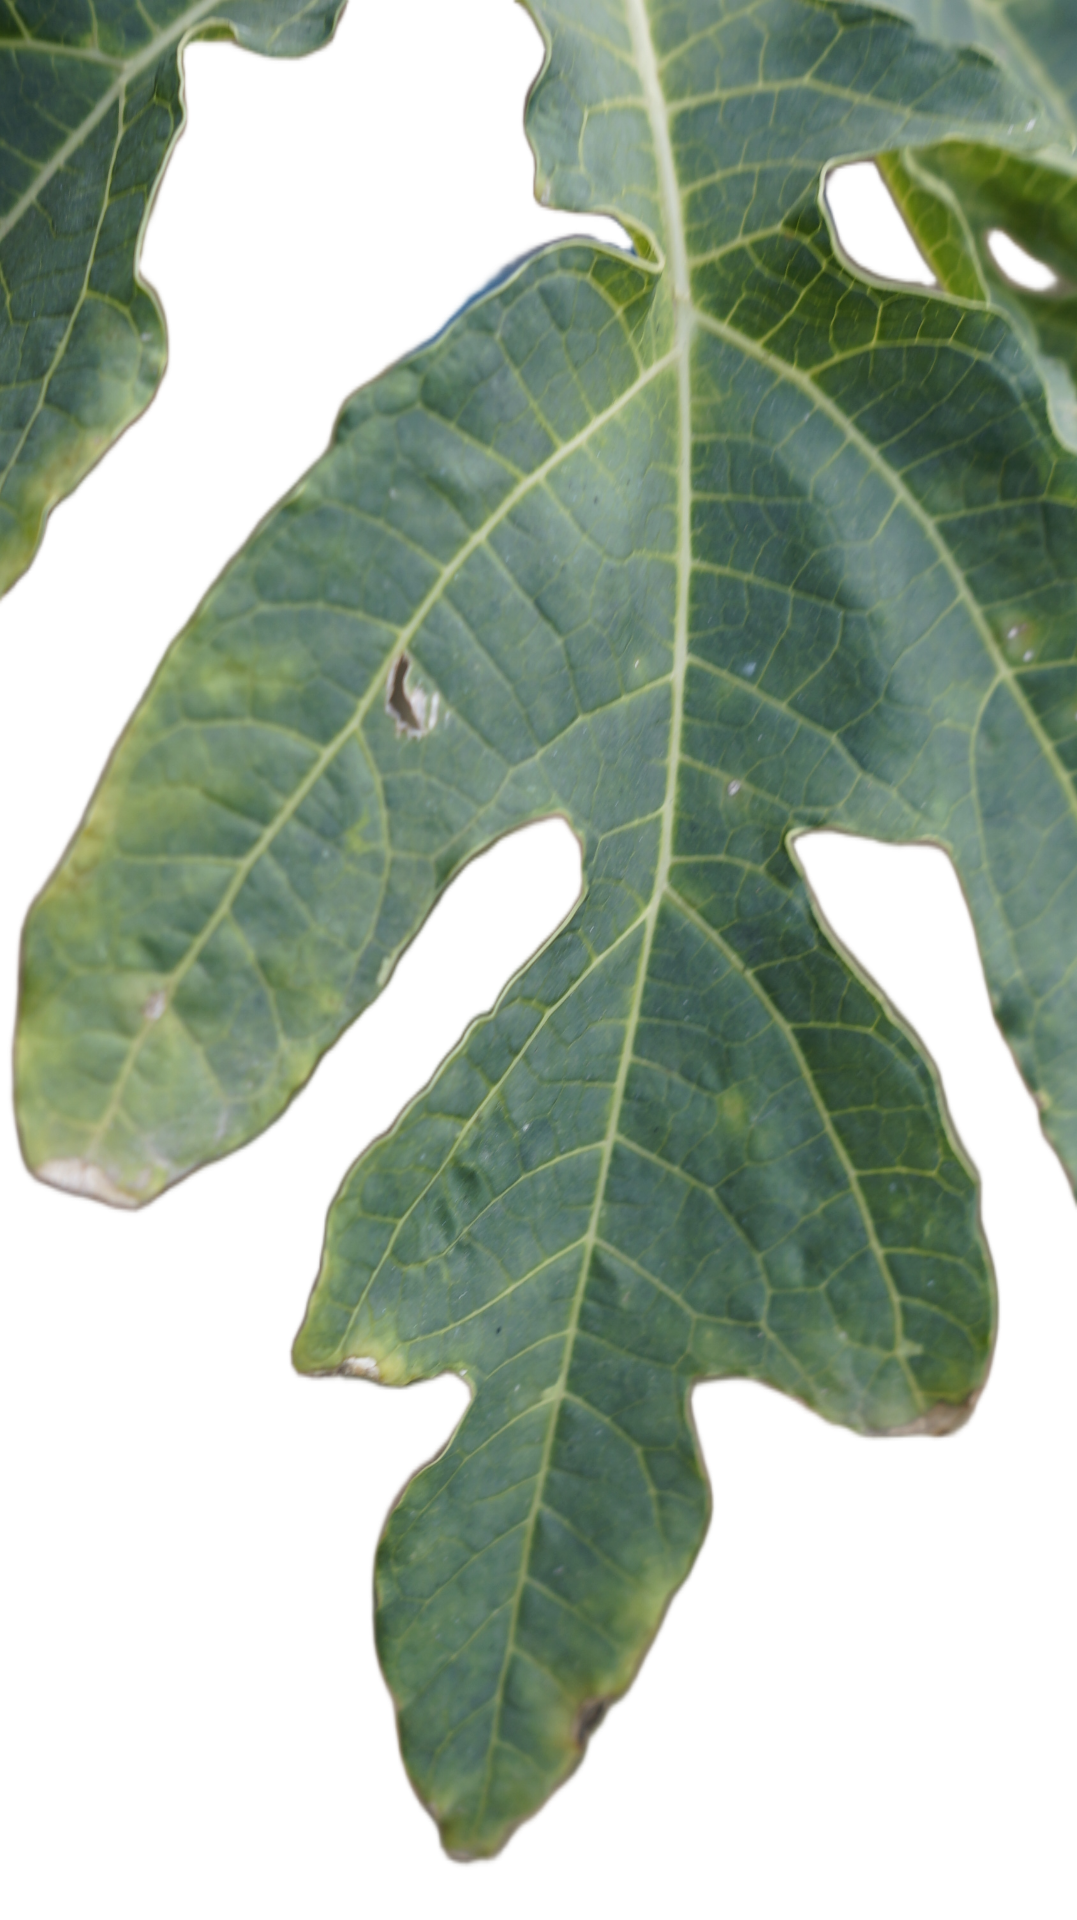
Crop: Papaya
Label: Carica_Insect_Hole